Nili Patera dune field

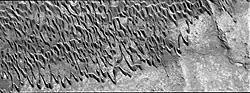
A wider angle view of the Nili Patera dune field

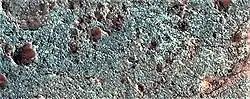
Sand dunes in the Nili Patera caldera

Over a period of 35 years, starting with Mariner 9 and ending with Mars Odyssey, there had been no detection of sand movement on Mars. Up to that point, scientists had speculated about the static or dynamic nature of Martian dunes. To answer that question, the Nili Patera dunes were examined by HiRise at different times and the results were analysed using software designed to analyse movement of the dunes by examining the differences between the photographs over time. It was discovered that the Patera dunes changed their morphology over time, and, therefore, the Nili Patera dune field has very dynamic formation characteristics. In addition it was discovered that there was a velocity difference between the top and bottom strata of the dune, with the top layer ripples moving at a higher velocity than the ripples of the bottom one. This indicates that the dune is moving as a unit across the Martian landscape.